Cantoni Cotton Mill

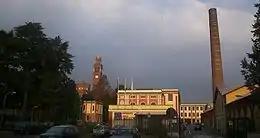
The former Cantoni Cotton Mill in Castellanza, site of University Carlo Cattaneo

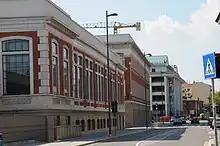
On the left, the restored facades of the warehouses of the former Cantoni cotton mill in Legnano. They are the only surviving part of the manufacturing complex along the Olona River

The original nucleus of the Cantoni Cotton Mill was a spinning mill opened in 1828 in Legnano. On October 2, 1830, the plants that had sprung up along the Olona River, which used the motive power of the river to move, were tested. This was a pre-industrial activity that arose along the banks of the waterway that was owned by Camillo Borgomanero. A document from 1835 shows that was a partner in the enterprise. In the middle of the 19th century, during the Second Industrial Revolution, the craft business was transformed into a company.